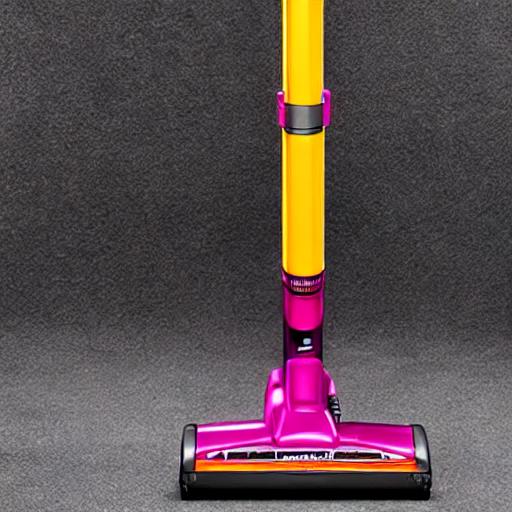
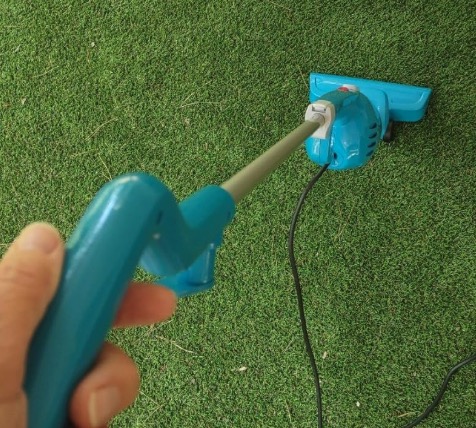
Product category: items_vacuum
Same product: no